Atraco a las tres

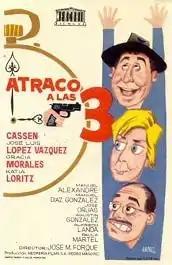
Promotional poster by Francisco Fernández Zarza

Atraco a las tres (Robbery at 3 o'clock) is a 1962 Spanish comedy film directed by José María Forqué. It is inspired by Mario Monicelli's masterpiece "Big Deal on Madonna Street". Critic Diego Galán of "El País" described it as a magnificent farce and one of the best Spanish comedies.